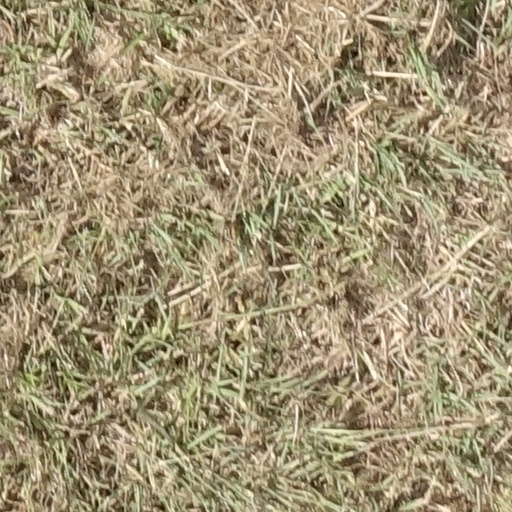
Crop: sorghum